Don't Lose the Money

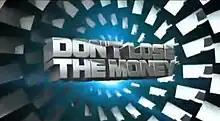
Title card

Don't Lose the Money is a 2014 Philippine television game show broadcast by GMA Network. Directed by Mark A. Reyes, it is hosted by Tom Rodriguez. It premiered on September 22, 2014 on the network's morning line up. The show concluded on December 22, 2014 with a total of 66 episodes.